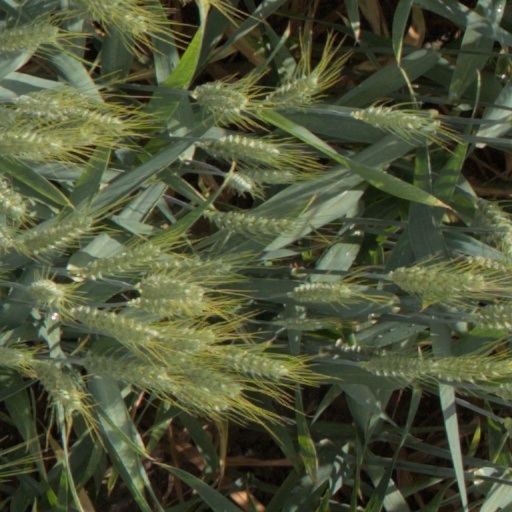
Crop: wheat